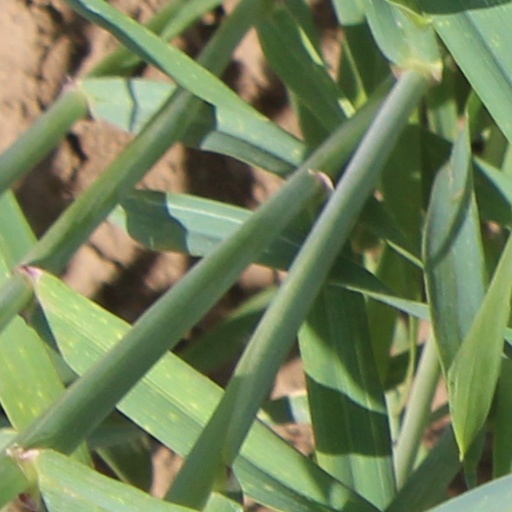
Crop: wheat